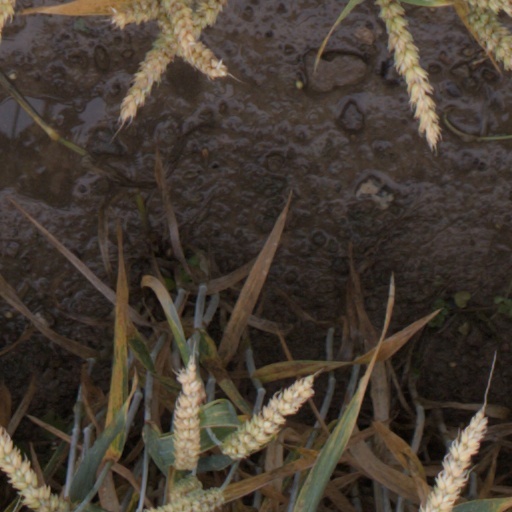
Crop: wheat